Stigmatella aurantiaca

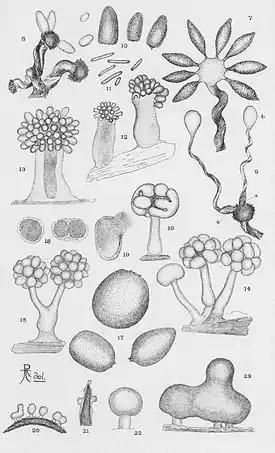
Three species of myxobacteria: "Chondromyces crocatus" (figs. 7–11), "Stigmatella aurantiaca" (figs. 12–19) and "Melittangium lichenicola" (figs. 20–23).

"S. aurantiaca", like other myxobacterial species, has a complex life cycle including social gliding (swarming), fruiting body formation, and predatory feeding behaviors. The bacteria do not swim, but glide on surfaces leaving slime trails, forming a mobile biofilm. It commonly grows on the surface of rotting soft woods or fungi, where it may form bright orange patches.